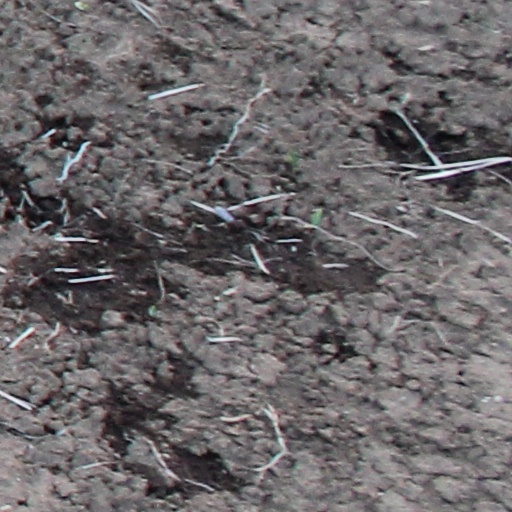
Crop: wheat